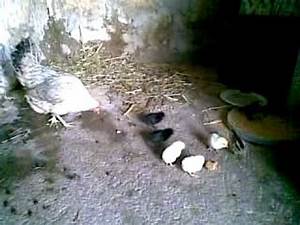
Label: gallina